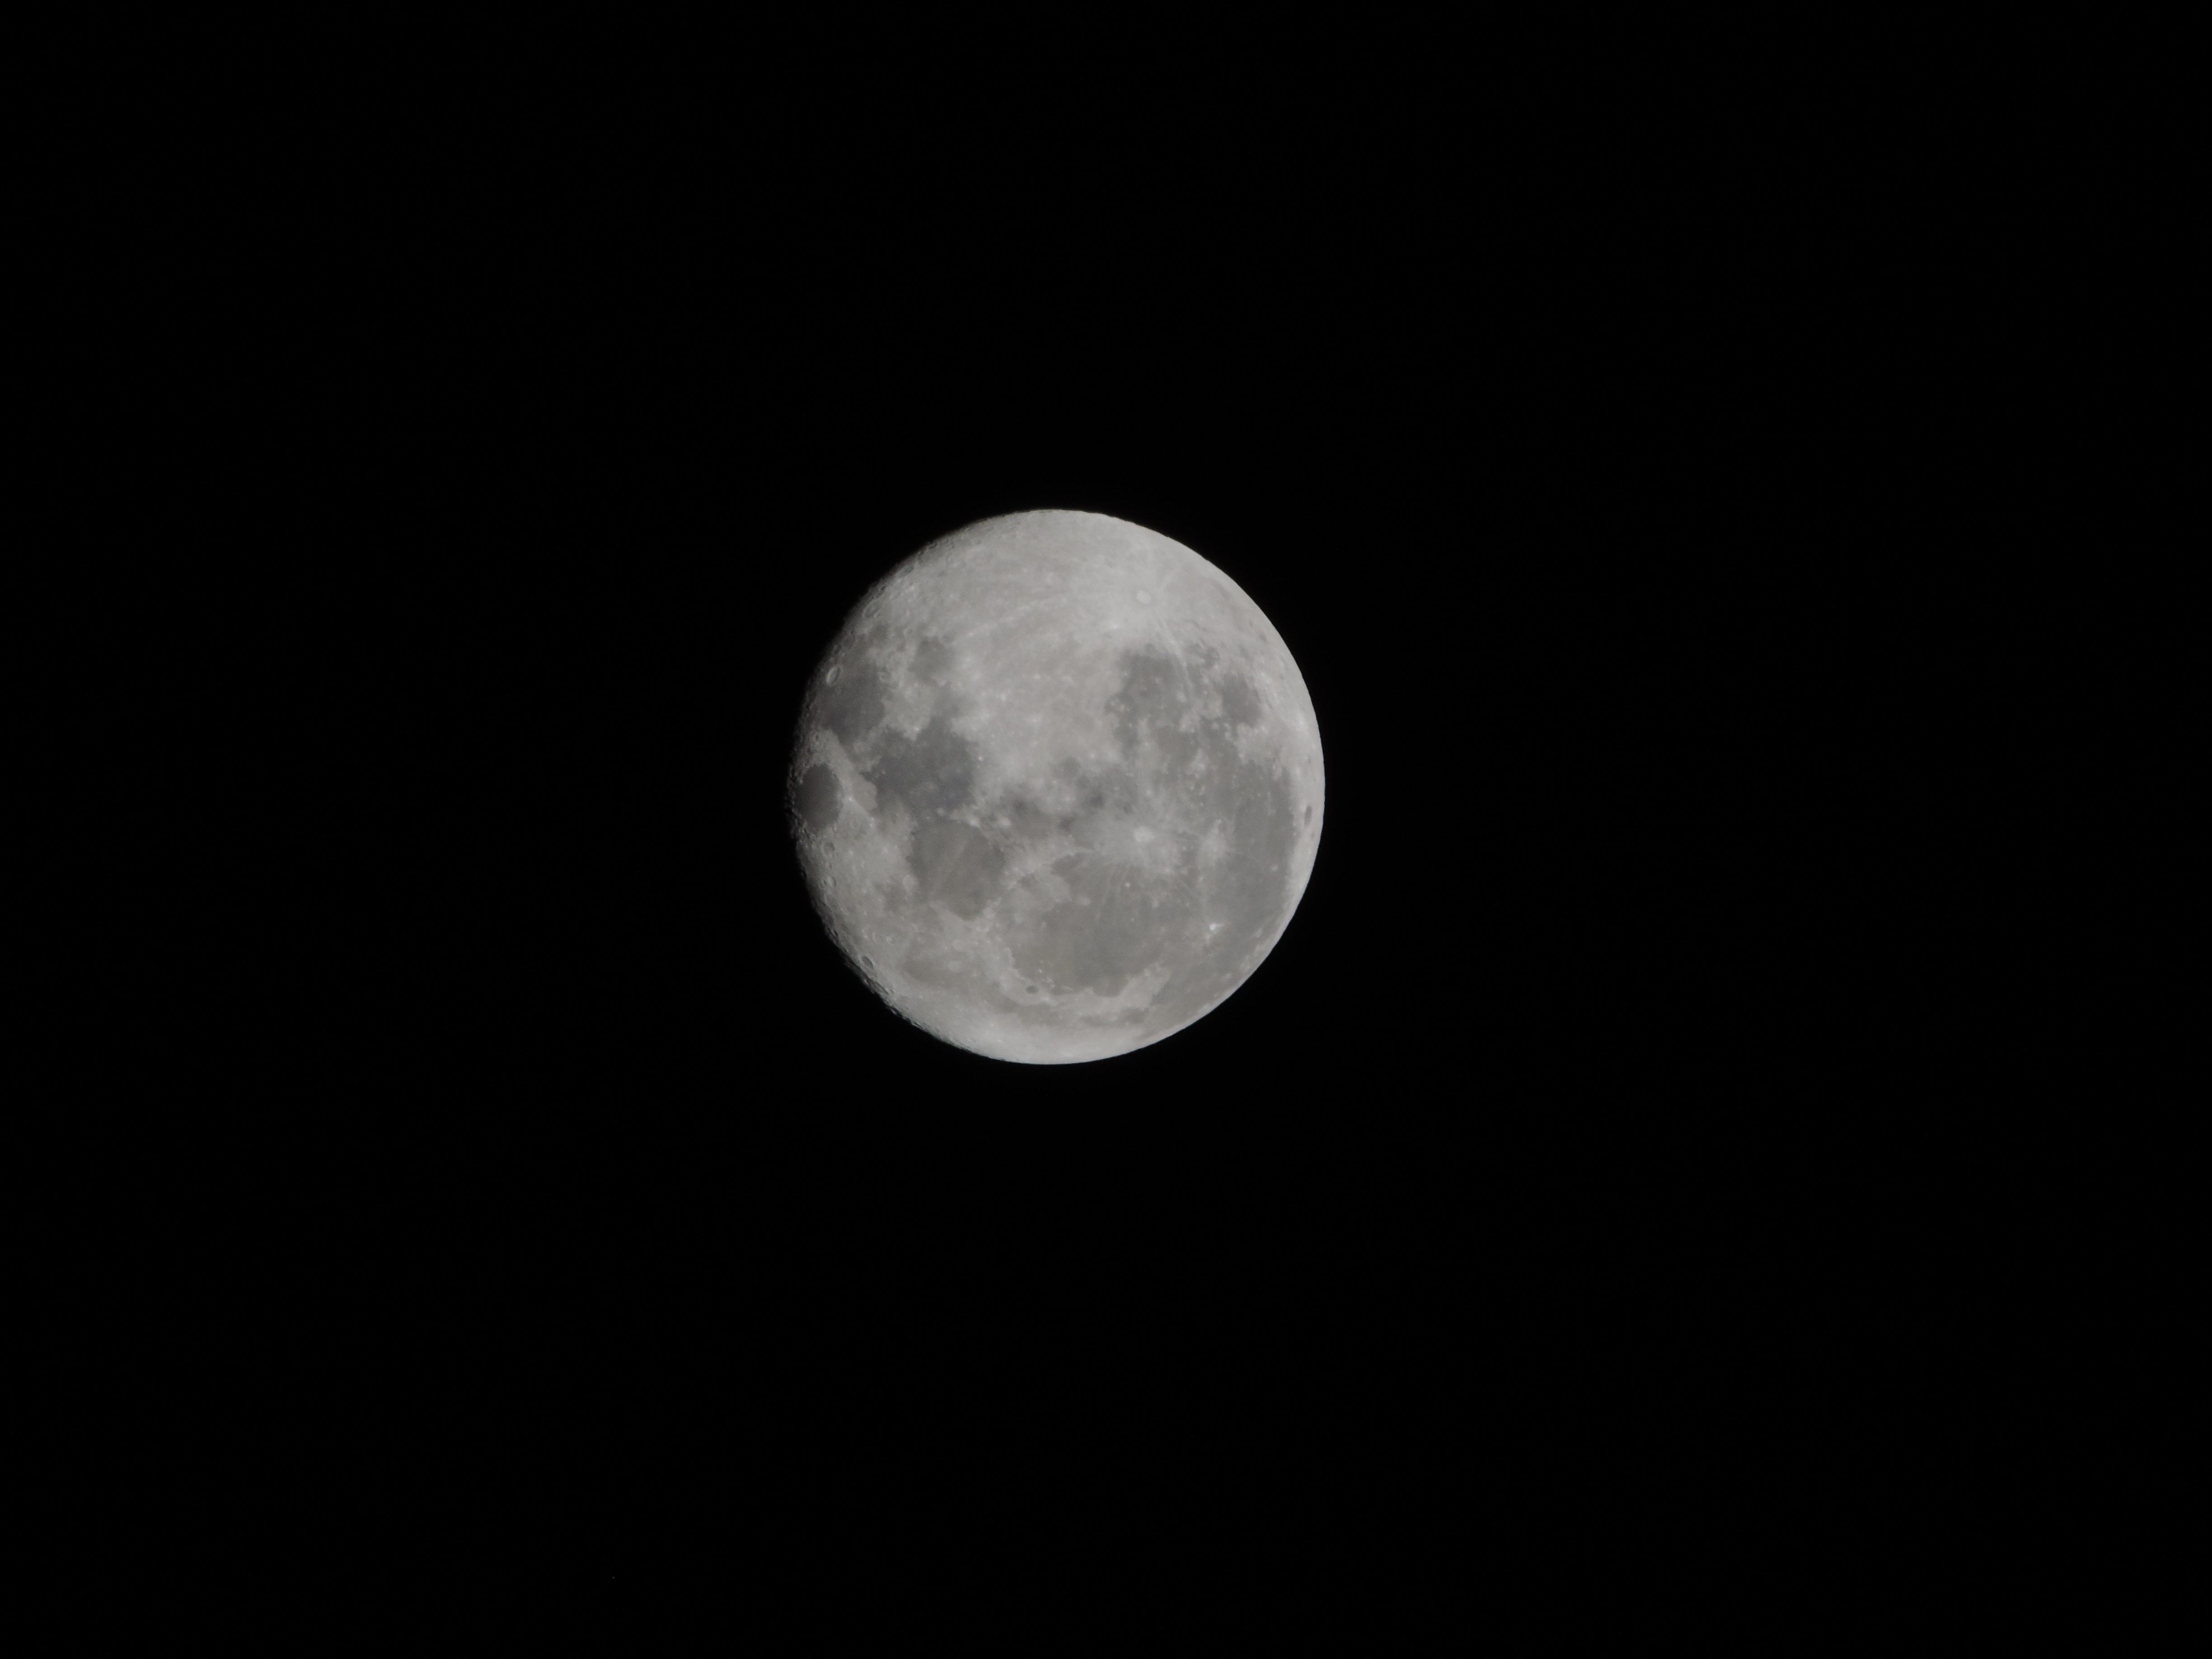
nature, black and white, sky, night, atmosphere, moon, full moon, moonlight, circle, nocturne, astronomical object, celestial event